Langford, Bedfordshire

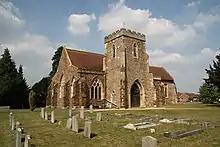
St.Andrew's church

The parish church of St Andrew is part of a united benefice with the Church of St Mary the Virgin, Henlow. Regular Sunday morning services are held.